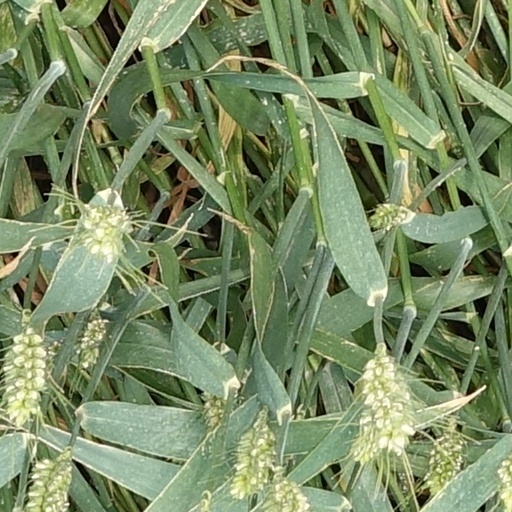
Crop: wheat